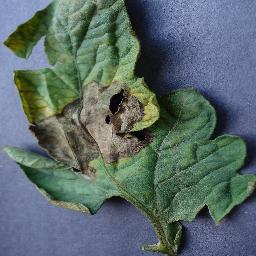
Label: Tomato___Late_blight